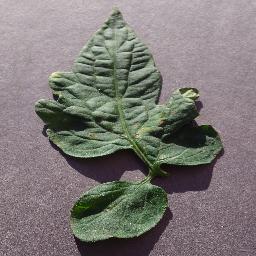
Label: Tomato___Target_Spot